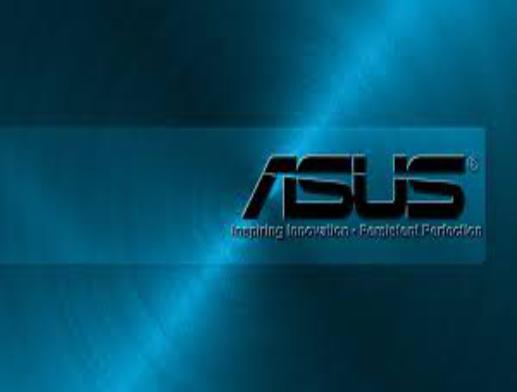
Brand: ASUS
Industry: Electronic